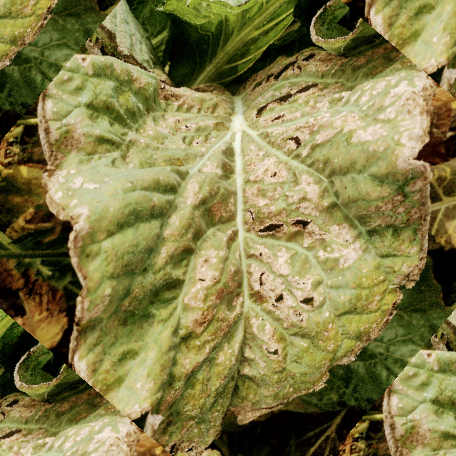
Label: Downy Mildew